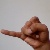
The image shows a hand gesture representing the letter 'J' in Indian Sign Language.